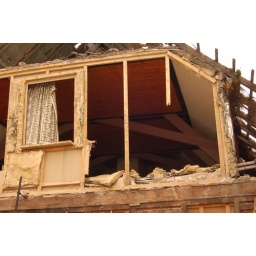
The demolition of a prewar long wall farm in Valkenswaard. The curtain is still hanging...